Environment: real
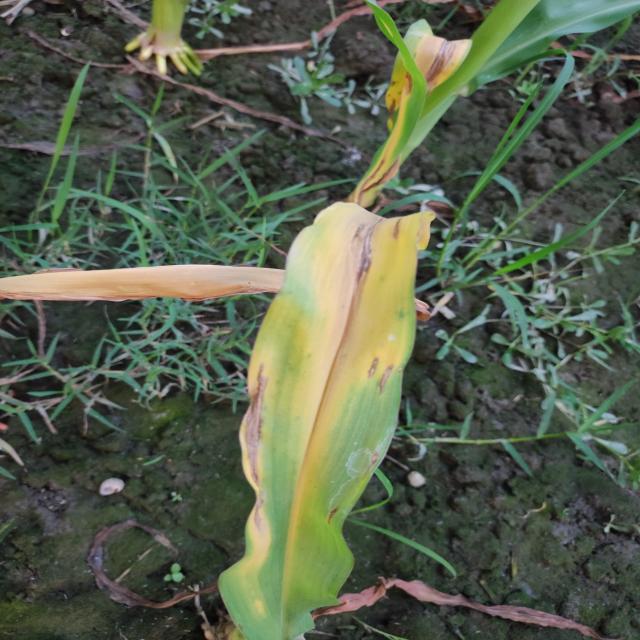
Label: nitrogen_deficiency